Native American weaponry

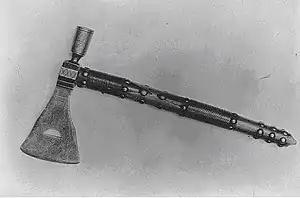
A pipe tomahawk dating to the early 19th century

Native Americans used many variations of striking weapons. These weapons were mainly used for melee combat with other tribes. In some cases, these weapons were thrown for long-range attacks.